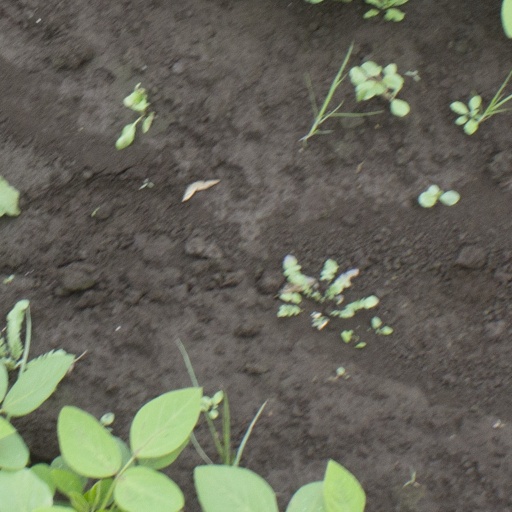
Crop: soybean